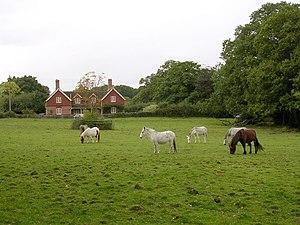
Bramshaw est un petit village et une paroisse civile du Hampshire, en Angleterre. Il se trouve à l'intérieur du parc national New Forest.